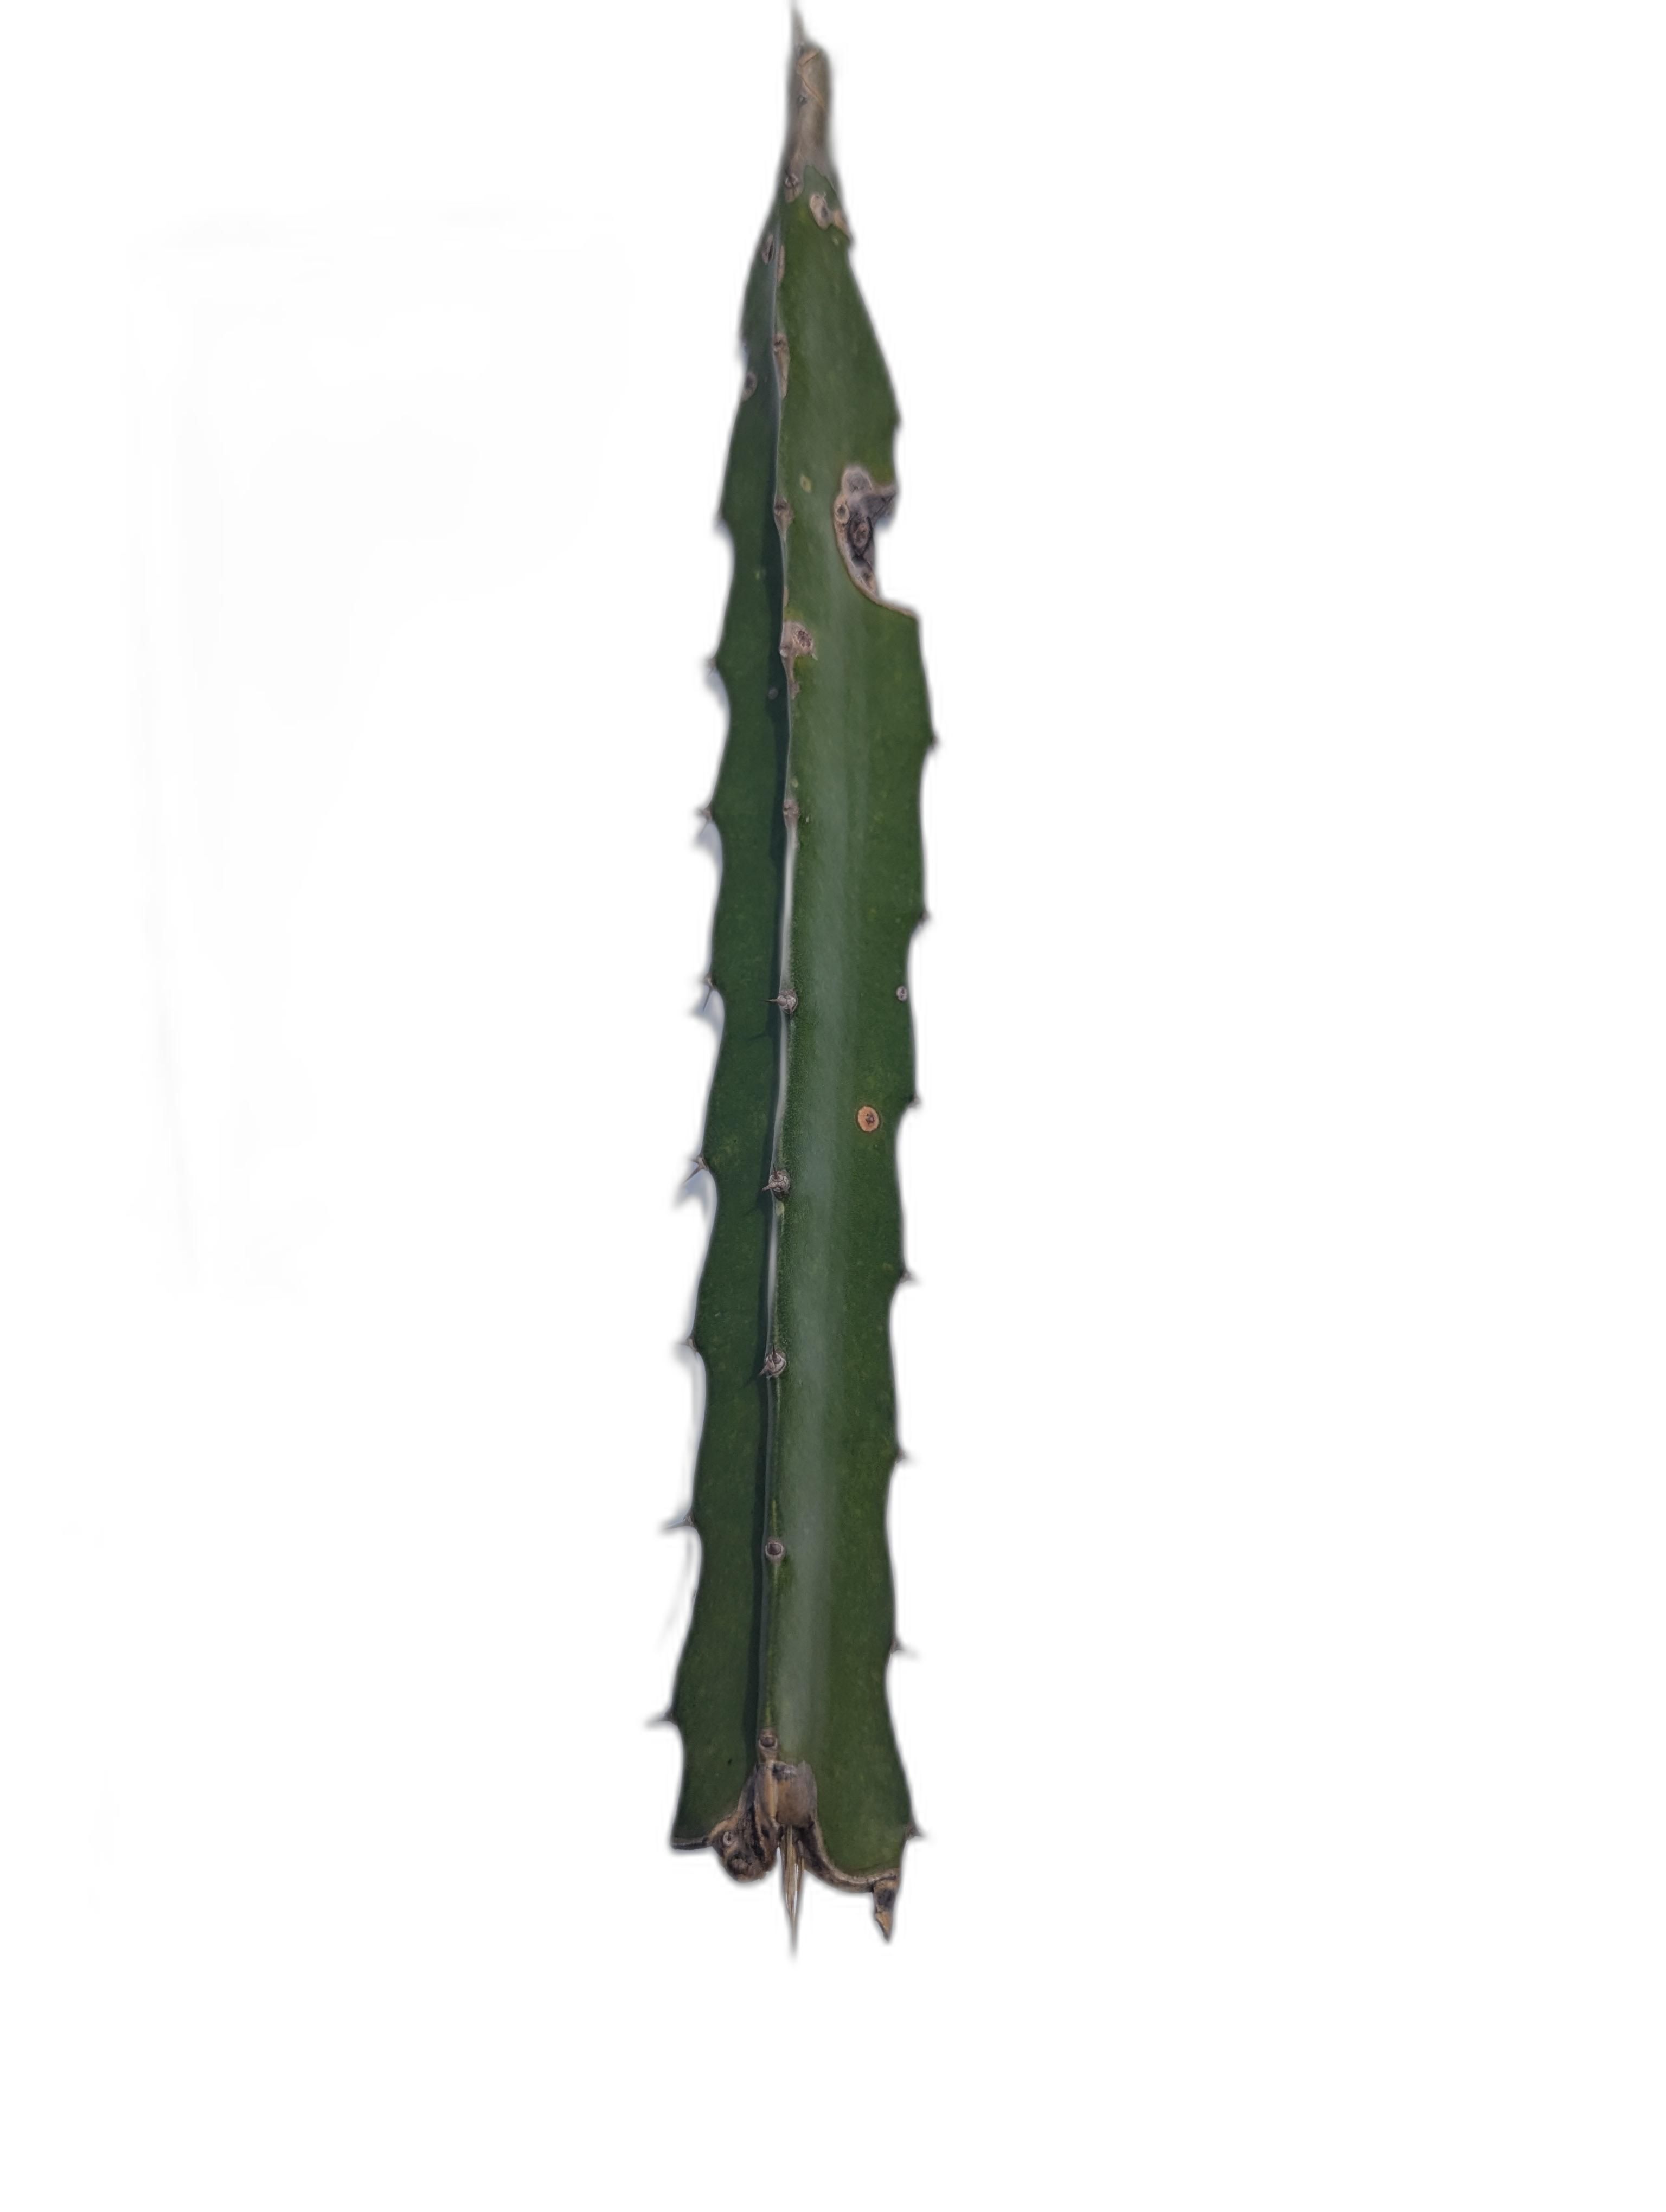
Label: Bad leaf